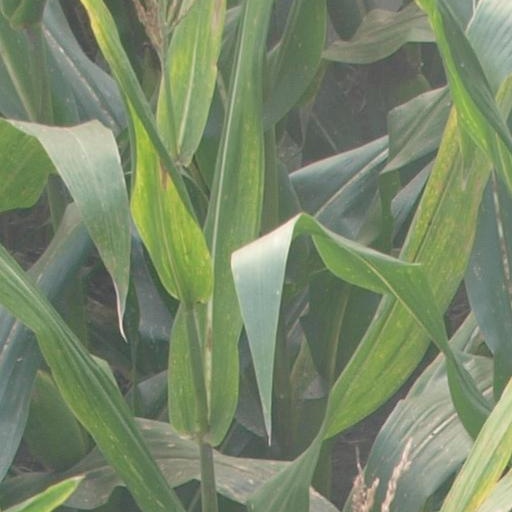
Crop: maize; corn